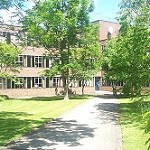
Label: buildings